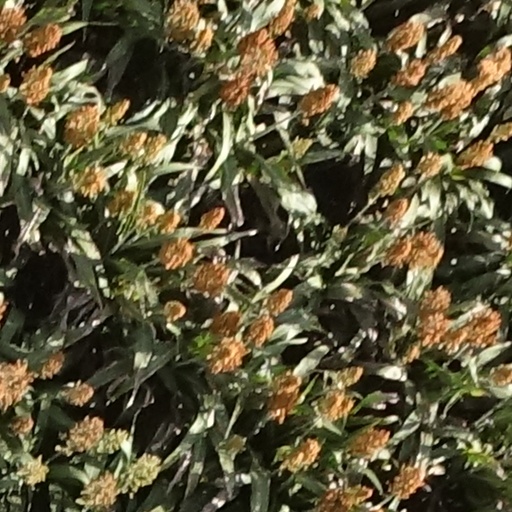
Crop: sorghum